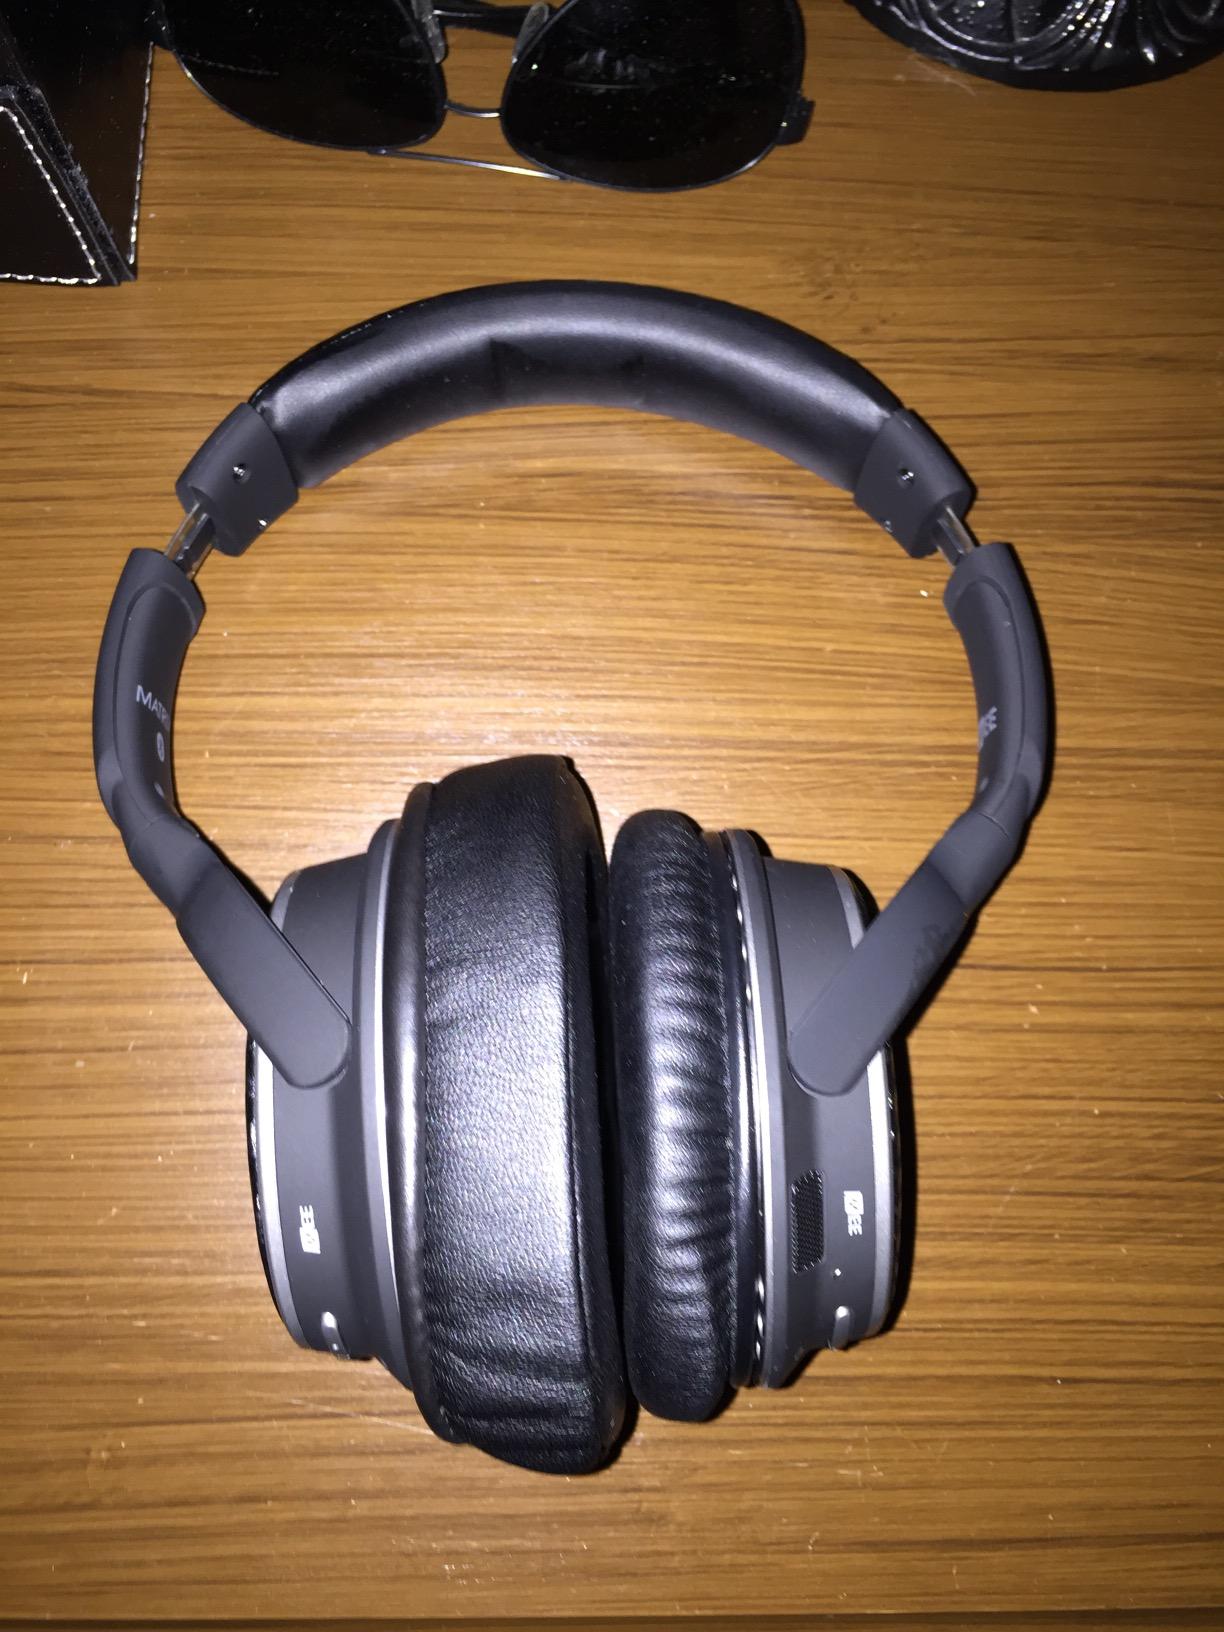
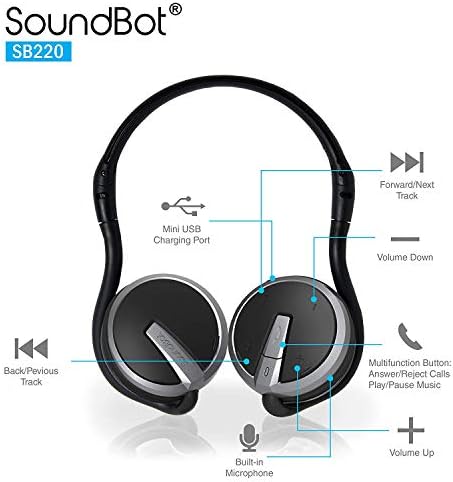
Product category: headphones
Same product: no